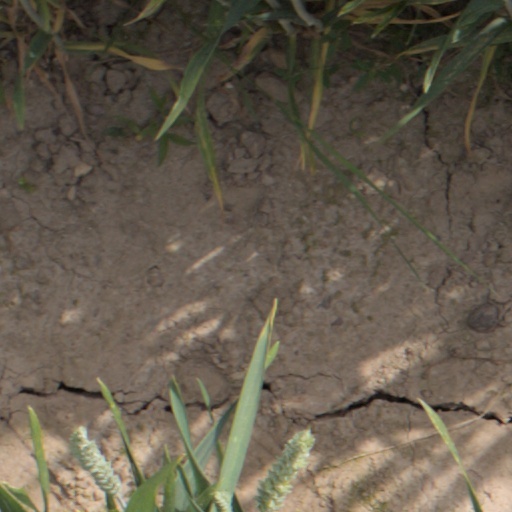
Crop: wheat